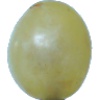
Label: Grape White 1